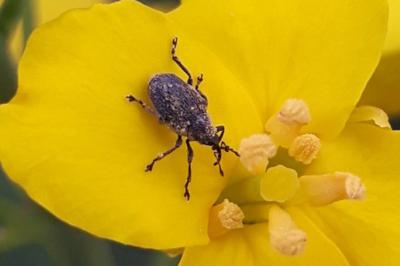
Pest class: Cabbage_seedpod_weevil